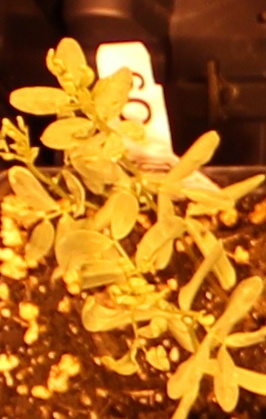
Label: Lentil